Colin Campbell (director)

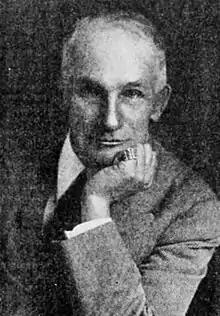

James Colin Campbell (11 October 1859 – 26 August 1928) was a film director, actor and screenwriter. He directed more than 170 American films between 1911 and 1924; and wrote scripts for 60 films between 1911 and 1922. He was born in Scotland, and died in Hollywood, California.